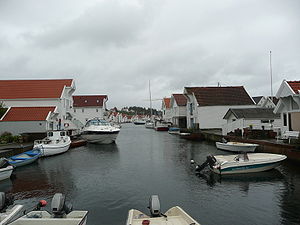
Skudeneshavn
Havnen i Skudenes
Skudeneshavn er en by og tidligere selvstændig kommune som ligger på Skudenæsset på sydspidsen af Karmøy, i Karmøy kommune i Rogaland fylke i Norge.